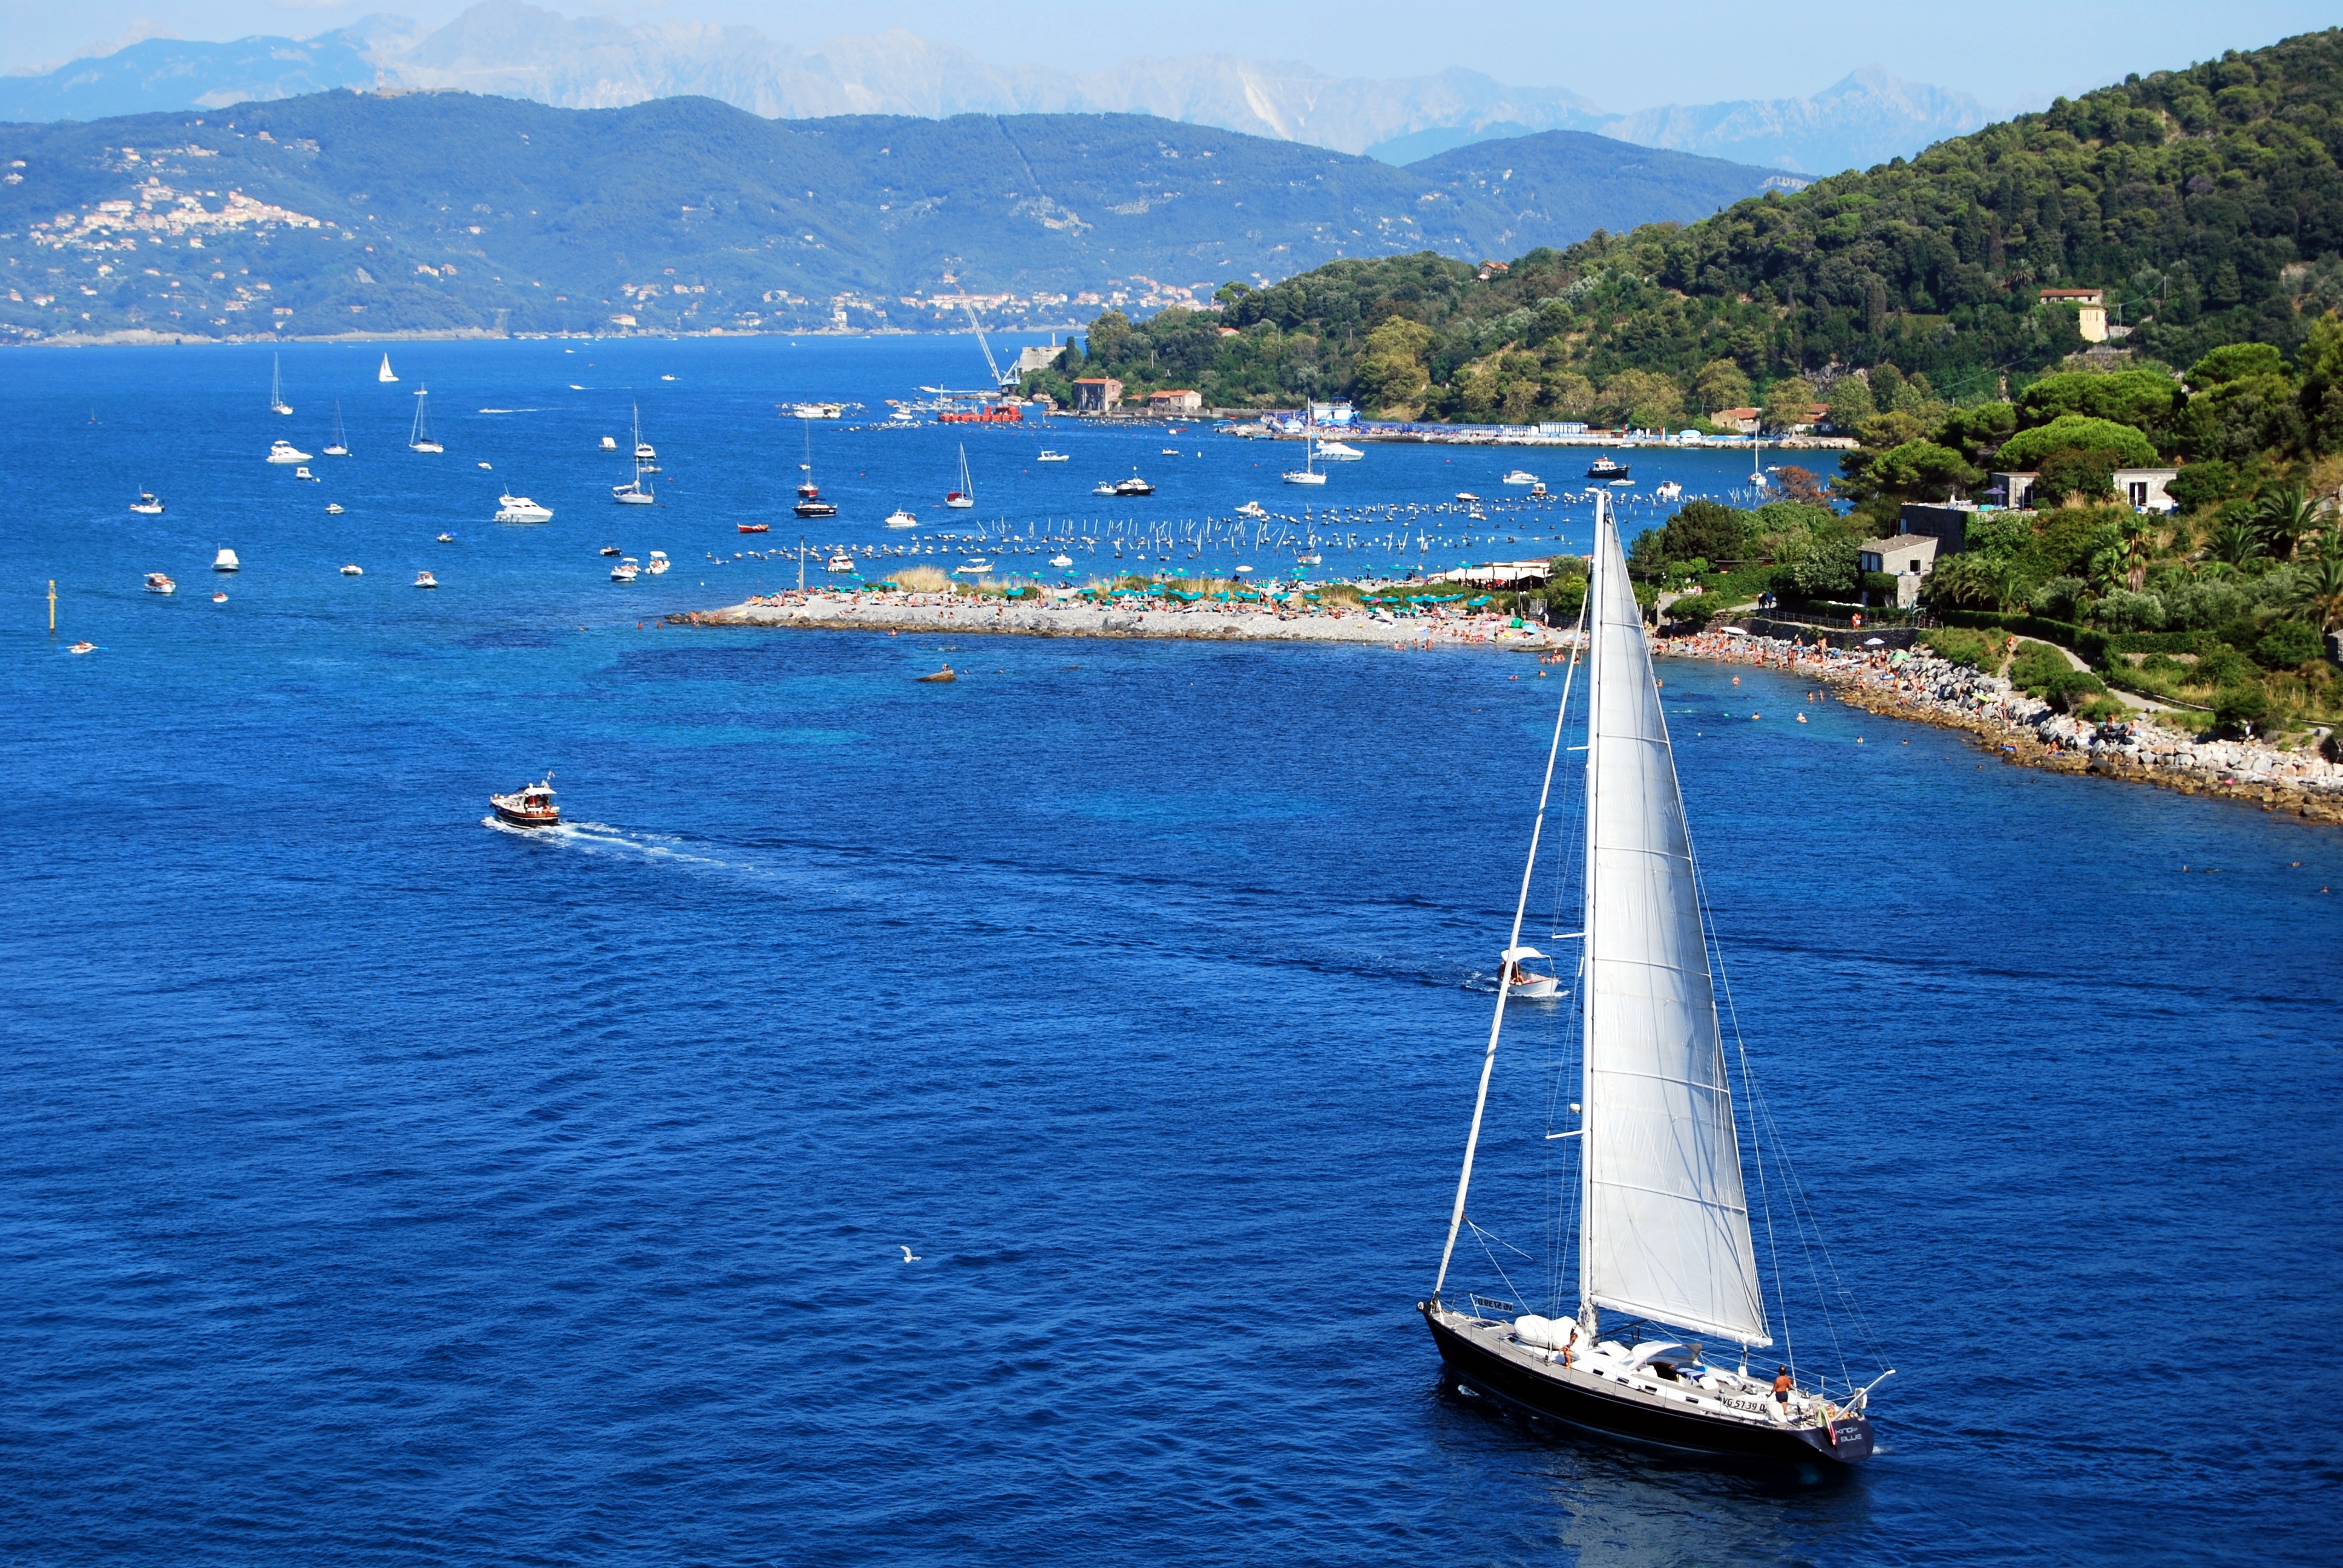
landscape, sea, coast, water, boat, vehicle, sailing, bay, italy, sail, watercraft, sailing boat, porto, cape, liguria, porto venere